2013 Lahad Datu standoff

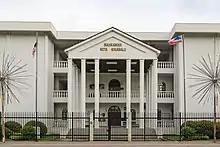
The high court in Kota Kinabalu.

On 6 January 2014, 30 individuals (27 Filipinos and three Malaysians) were brought to trial and charged with waging war against the King, harbouring terrorists, joining a terrorist group, and recruiting terrorists. Proceedings began at Kota Kinabalu Central Prison in Kepayan, where the charges were read in English, Malay and Suluk. Among those prosecuted were Kiram III's nephew, Datu Amir Bahar Hushin Kiram, who abandoned his men in Tanduo but was caught by Malaysian security forces hiding in the swamps around Semporna.